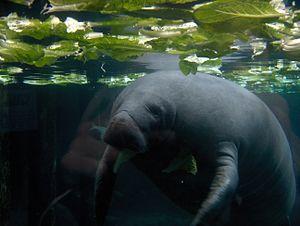
lamantin